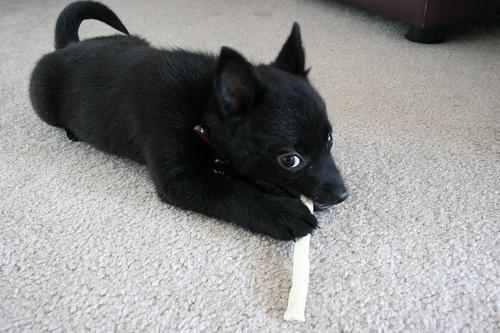
schipperke